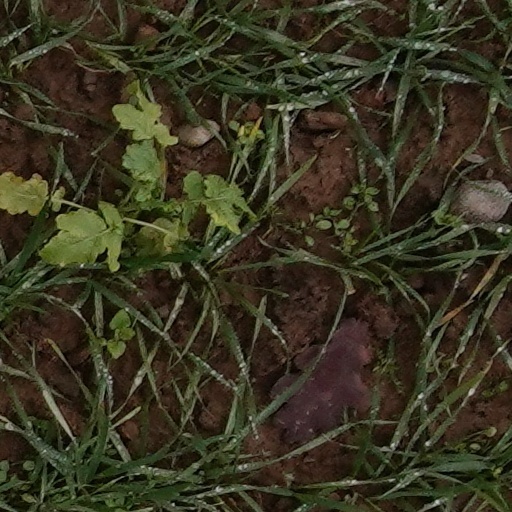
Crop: wheat